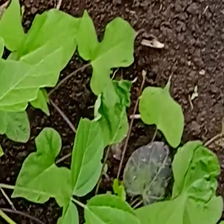
Weed species: Obscure_morning _glory(Ipomoea obscura)